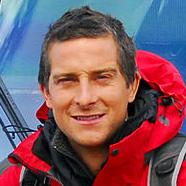
Age: 34